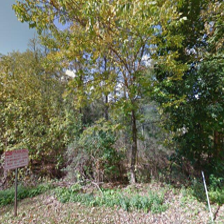
Label: streetView